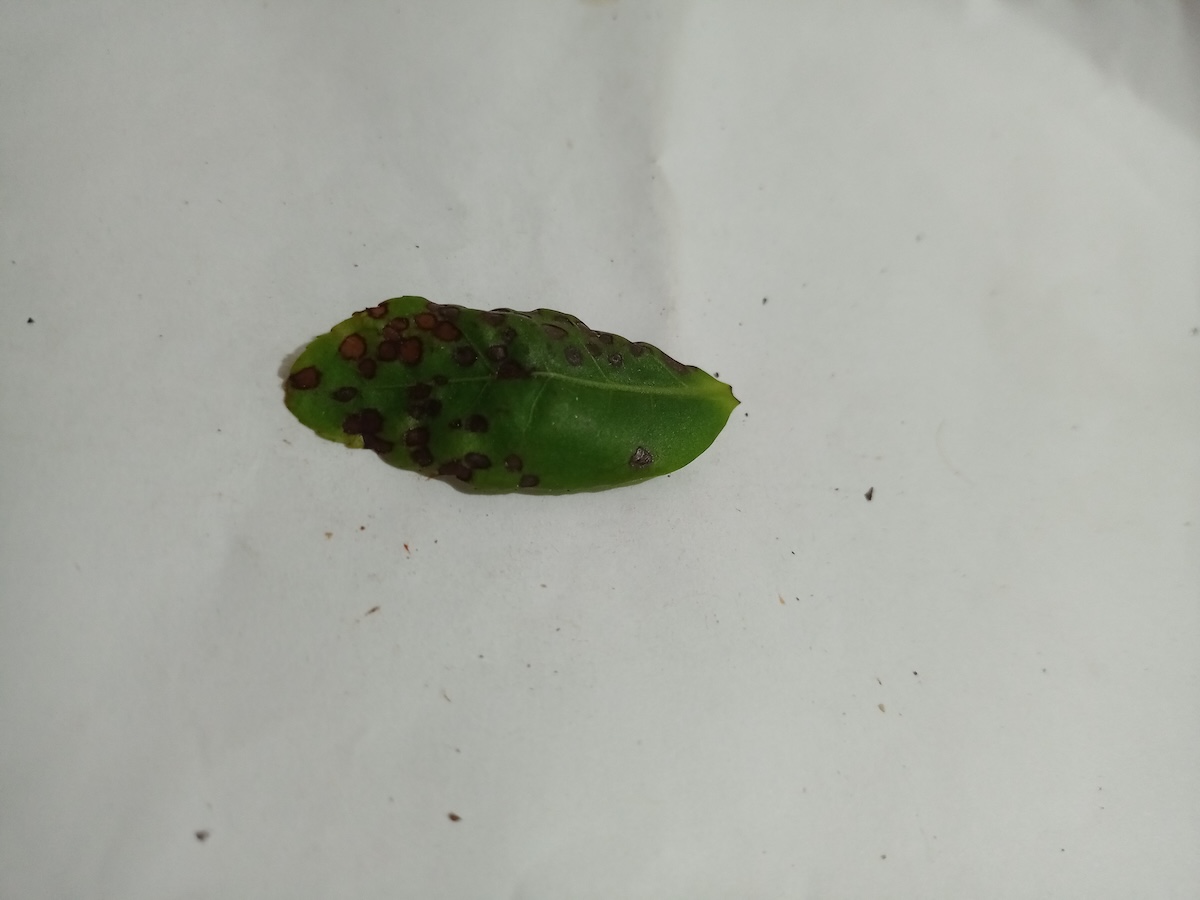
Label: Helopeltis